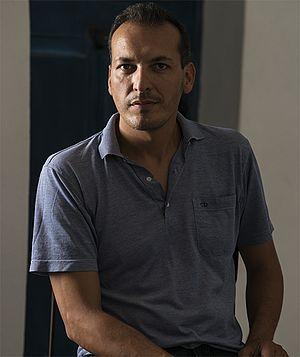
Mehdi Ben Cheikh
Mehdi Ben Cheikh, né en 1974 à Tunis, est un galeriste franco-tunisien d'art urbain et d'art contemporain. Il est le directeur et le fondateur de la Galerie Itinerrance à Paris et organisateur de nombreux projets hors les murs tels que la Tour Paris 13, Djerbahood, Street Art 13, ou encore Earth Crisis.